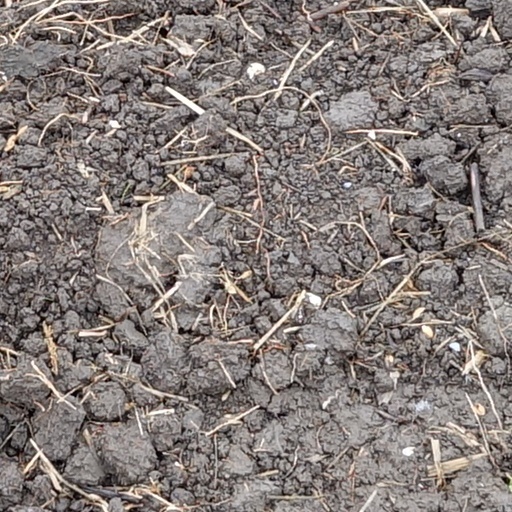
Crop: wheat